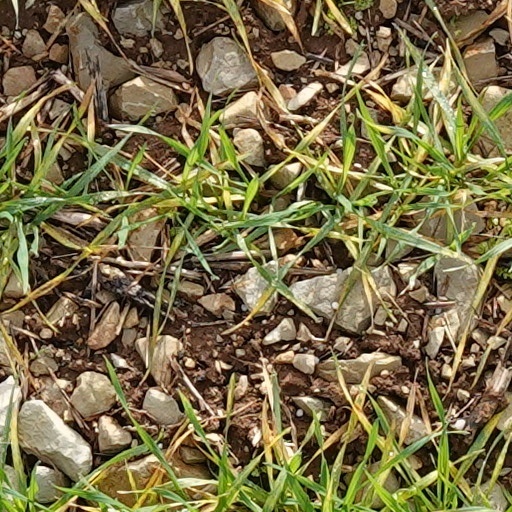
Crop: wheat